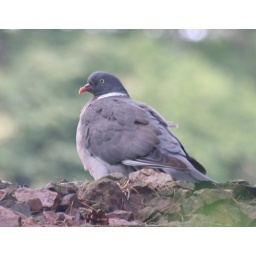
A rather plump wood pigeon we spotted near Flotterstone.